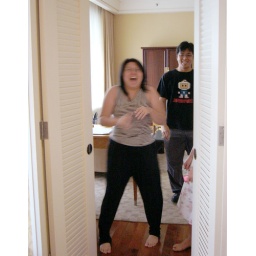
Sandy gets a shock upon opening the door of the toilet